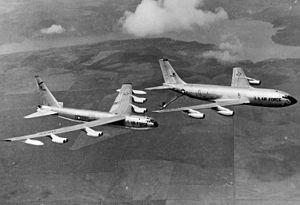
Cette liste d'accidents nucléaires recense les accidents connus impliquant du matériel nucléaire. Dans certains cas, ces accidents ont causé des maladies et/ou des décès par contamination radioactive. D'autres cas ont causé des rejets accidentels de matériaux radioactifs, sans que des effets sanitaires n'aient pu y être formellement reliés. D'autres encore n'ont pas causé de contamination, et sont mentionnés ici à cause des tensions qu'ils ont suscitées.
Le Strategic Air Command, ou SAC, était un grand commandement de l'United States Air Force, formé en 1946 pour regrouper les unités de bombardement stratégique de l'USAF, destinées en particulier à employer les armes nucléaires des États-Unis. Il regroupait aussi bien des unités de bombardiers, que d'avions ravitailleurs, de chasseurs d'escorte, mais aussi de missiles balistiques intercontinentaux.